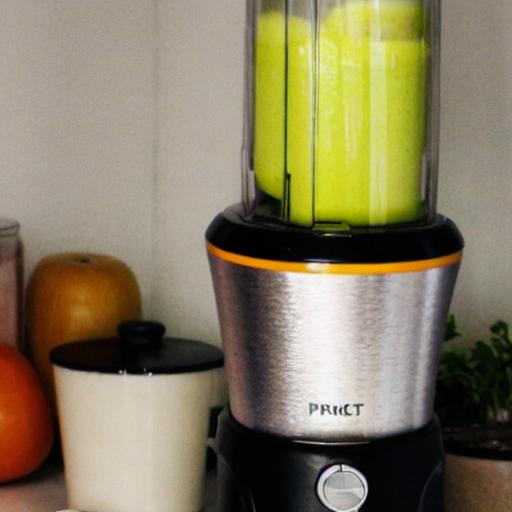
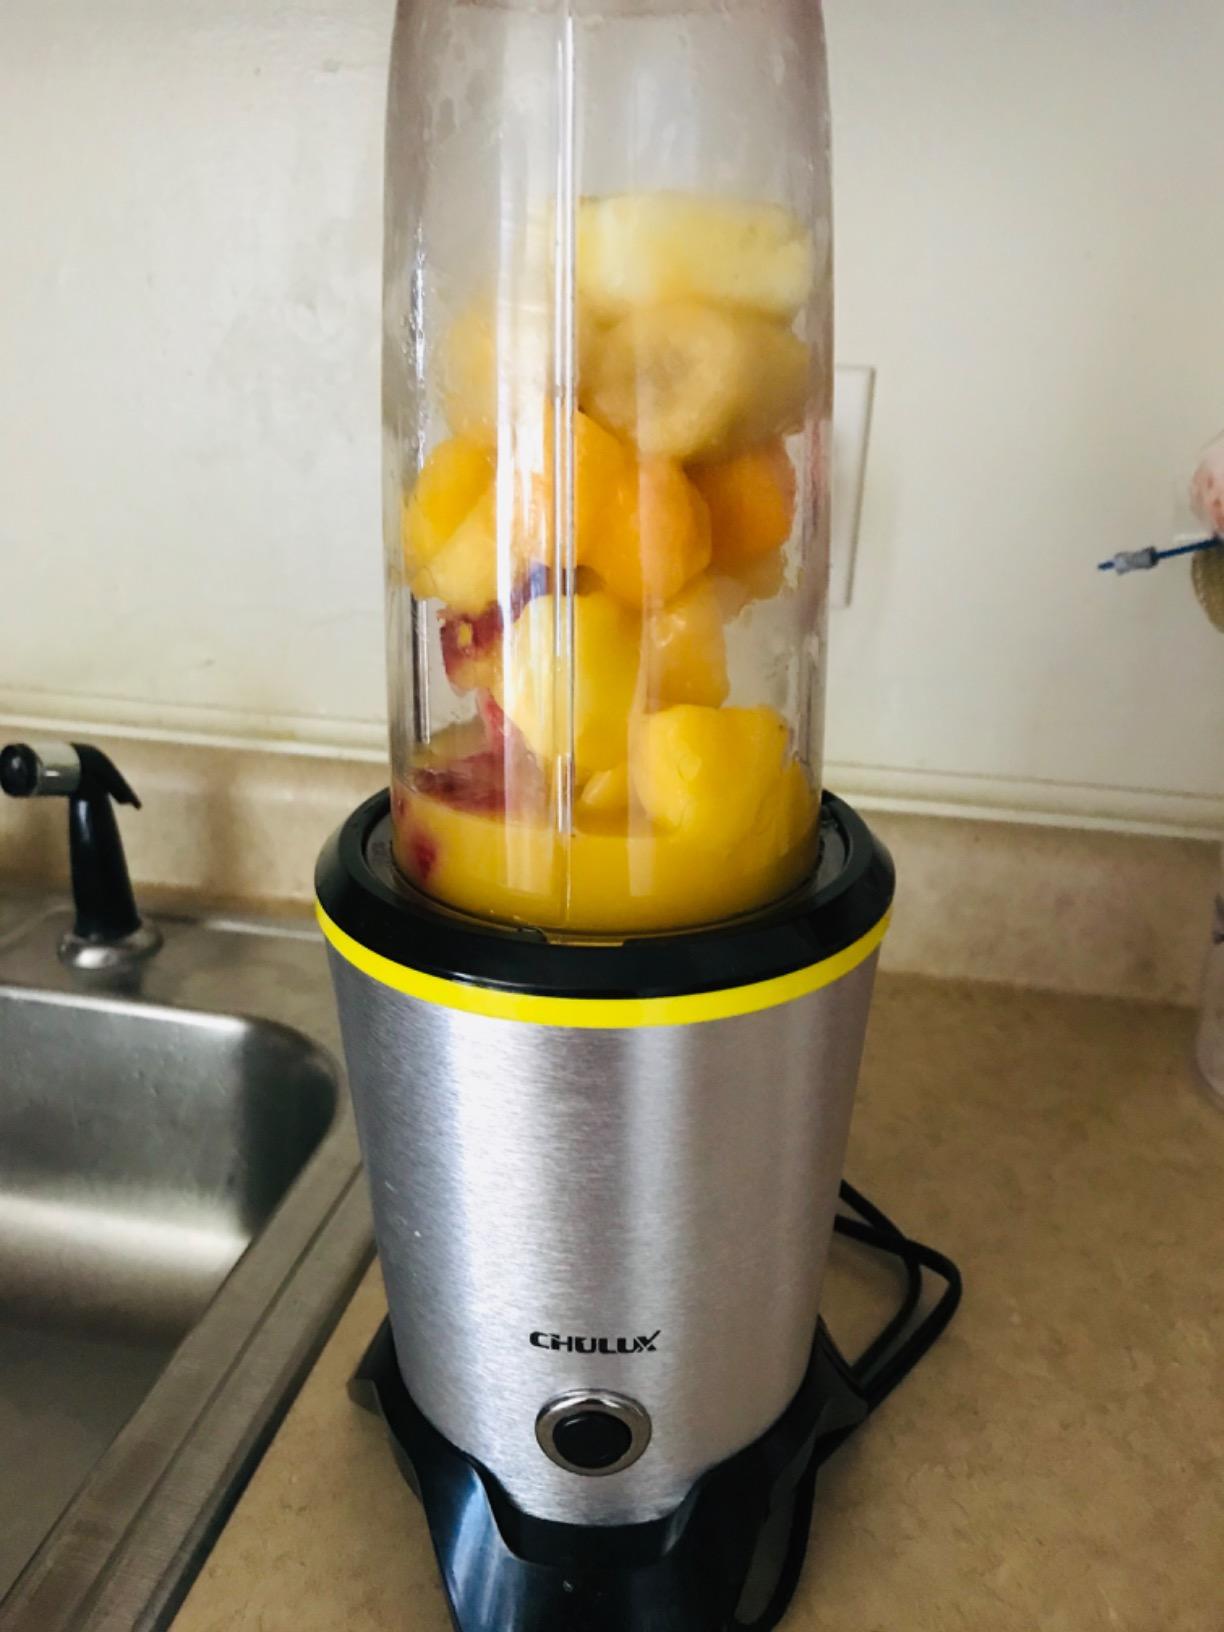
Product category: items_blender
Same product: no